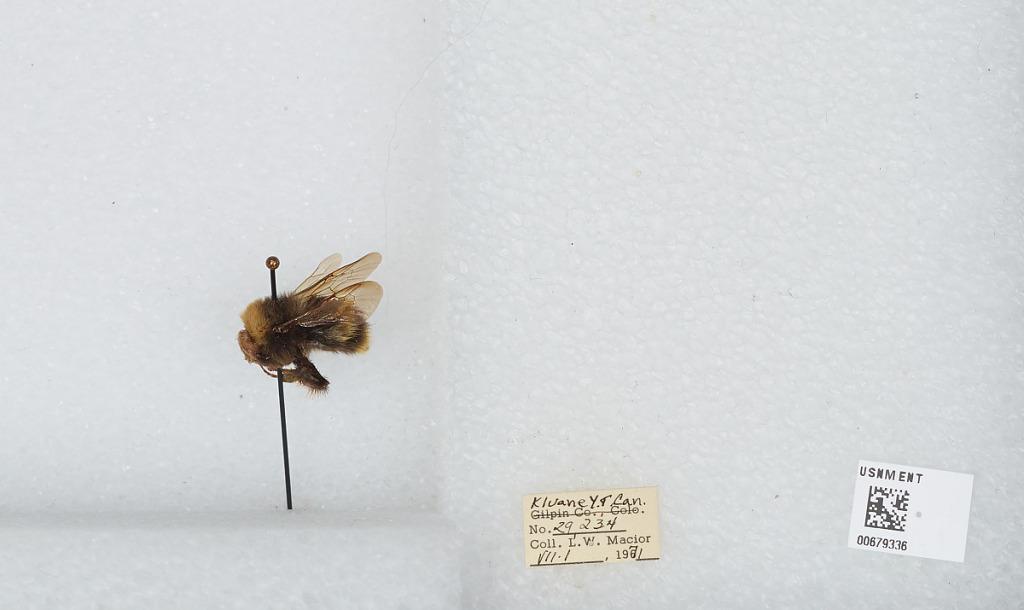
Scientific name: Bombus (Bombus) occidentalis Greene
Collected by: L. Macior
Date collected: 1971-7-1
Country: Canada
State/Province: Yukon Territory
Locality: Kluane
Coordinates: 60.75, -139.5